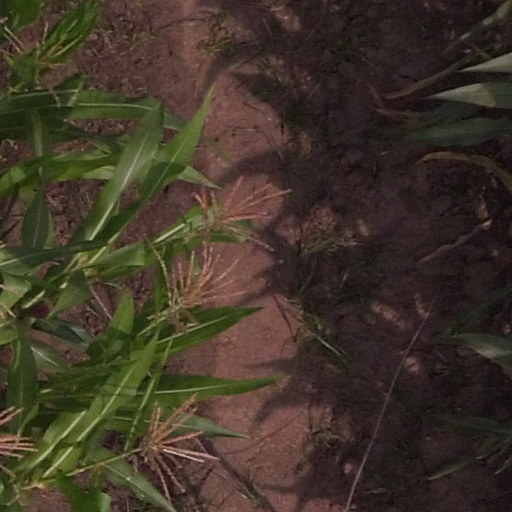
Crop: maize; corn